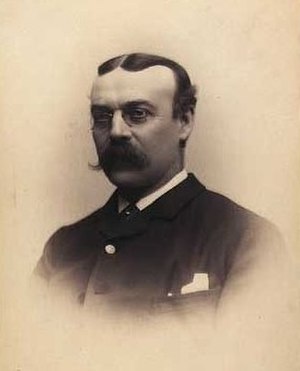
Vilhelm Storch
Mathias Vilhelm Samuel Storch var en dansk kemiker.